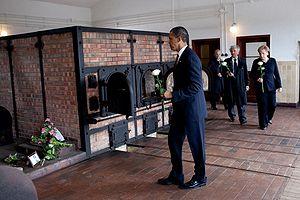
Bertrand Herz est un ingénieur français et professeur d'université d'origine juive qui a effectué des travaux forcés à l'adolescence dans le camp de concentration de Buchenwald. Depuis 2001, il est secrétaire général de l'association française Buchenwald Dora et Kommandos et président du comité international Buchenwald-Dora et Kommandos.